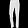
Label: Trouser